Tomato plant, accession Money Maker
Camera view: vertical (180 deg); turntable rotation: 210 degrees
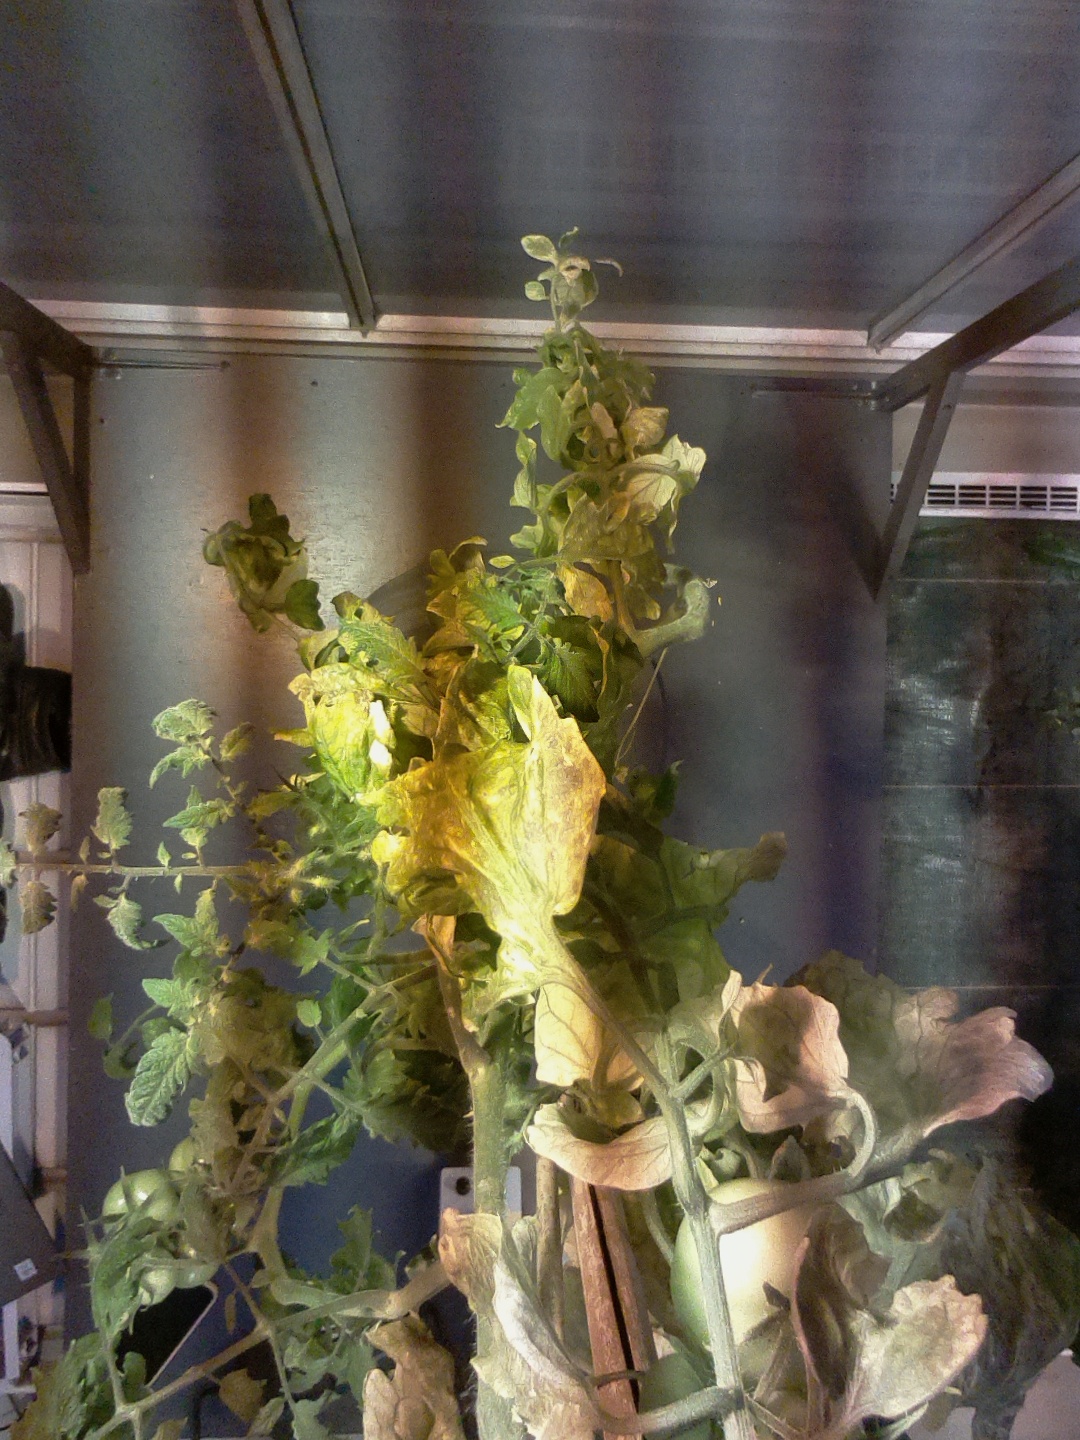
BBCH growth stage 79: 90% -100% of final fruit size